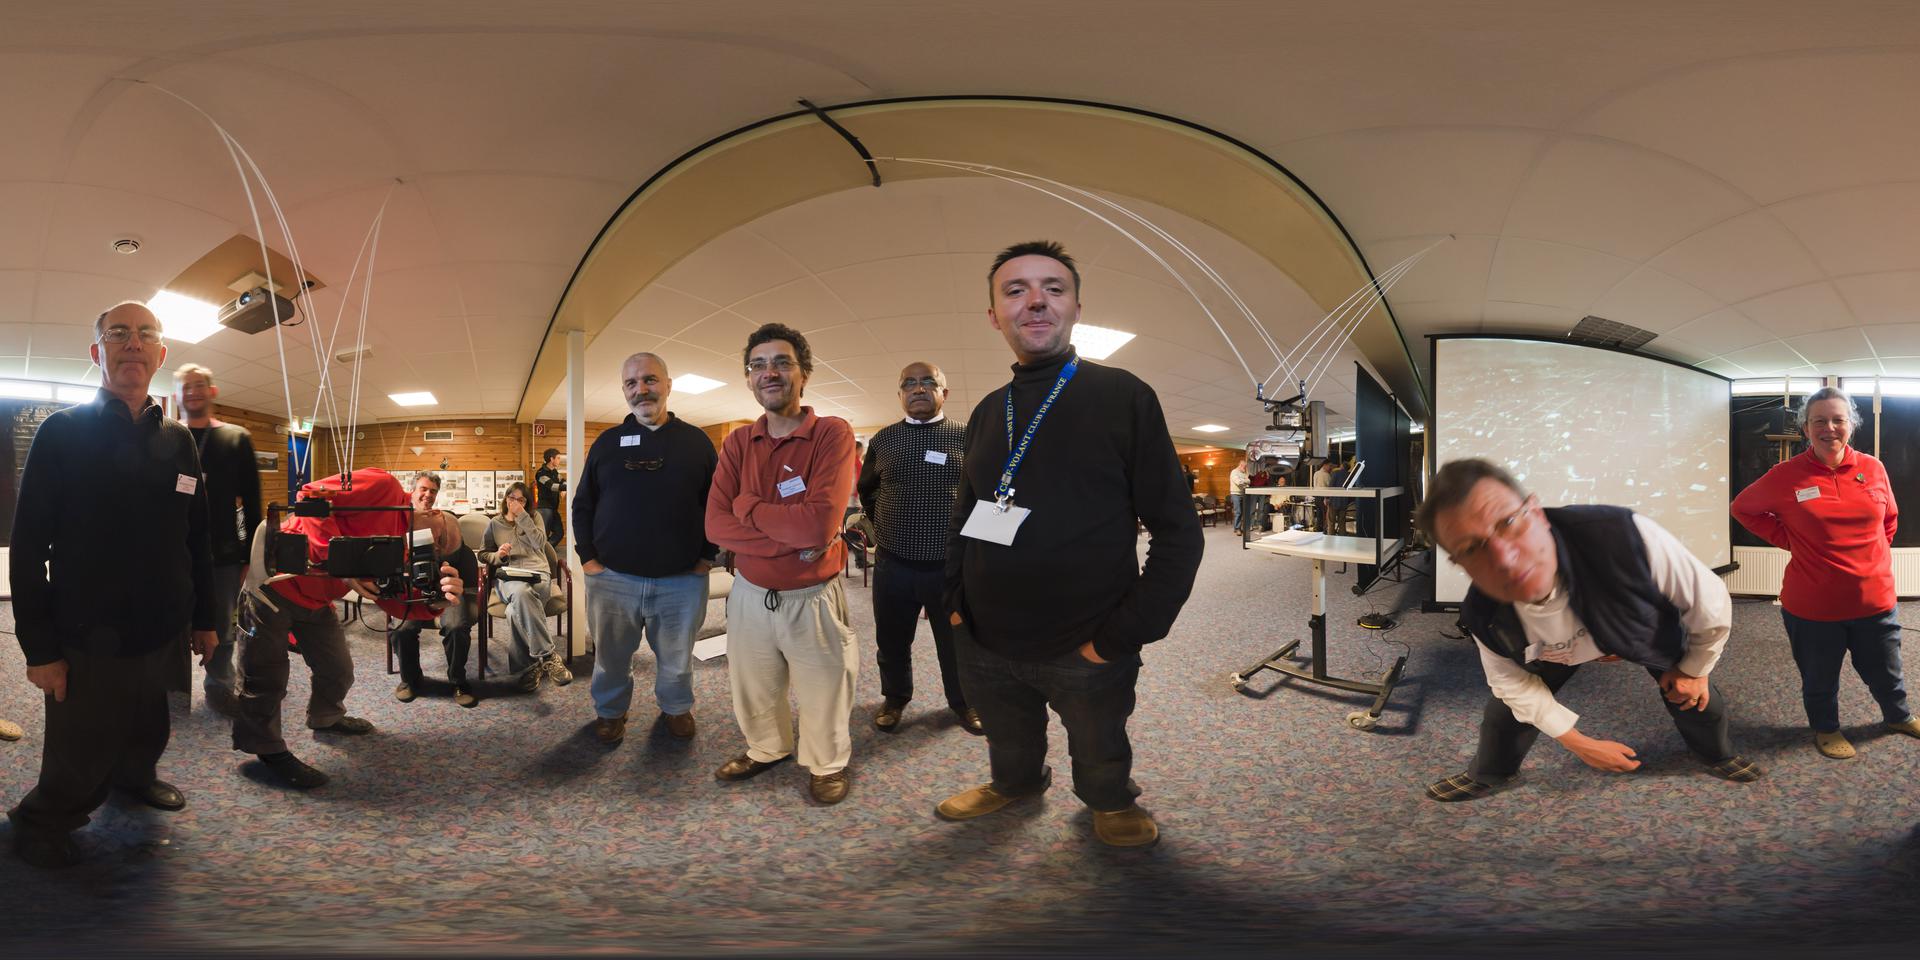
Referred object: the man in the red shirt and beige pants

Referred object: the blue lanyard with badge